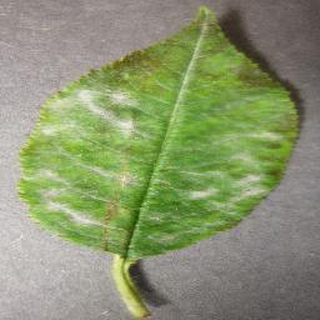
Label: cherry_powdery_mildew